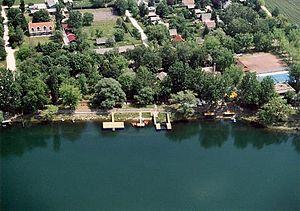
Mályi est un village et une commune du comitat de Borsod-Abaúj-Zemplén en Hongrie.